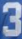
Number: 3